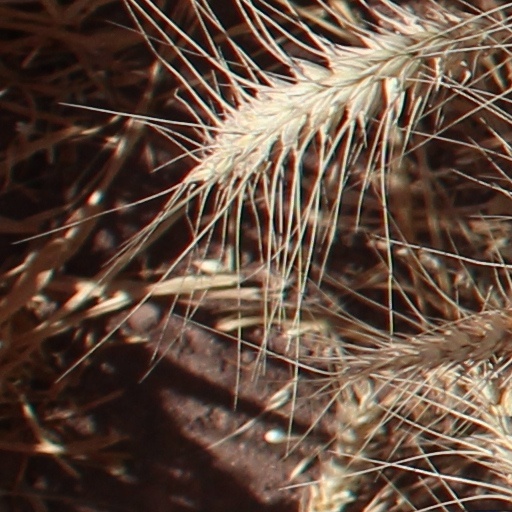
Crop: wheat